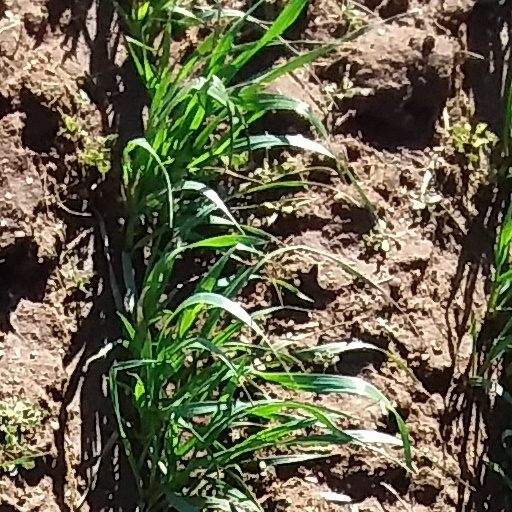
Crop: wheat